Teynham

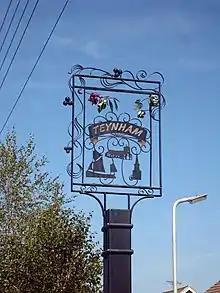
Teynham village sign

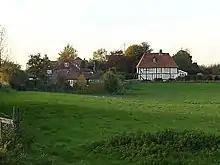
Teynham Street, conservation area surrounded by farmland

Charters of 798 to 801 and "Domesday Monachorum" – a series of Domesday-related texts kept at Canterbury Cathedral – mention it as Teneham, Taenham, Tenaham and Tenham. In the Domesday Book of 1086 the name occurs as "Therham" (probably a clerical error).